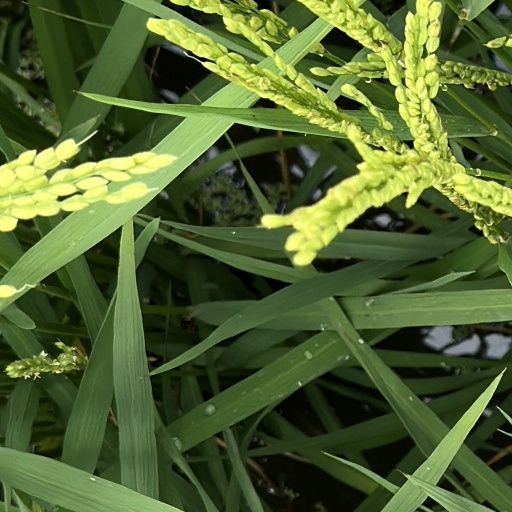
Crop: rice